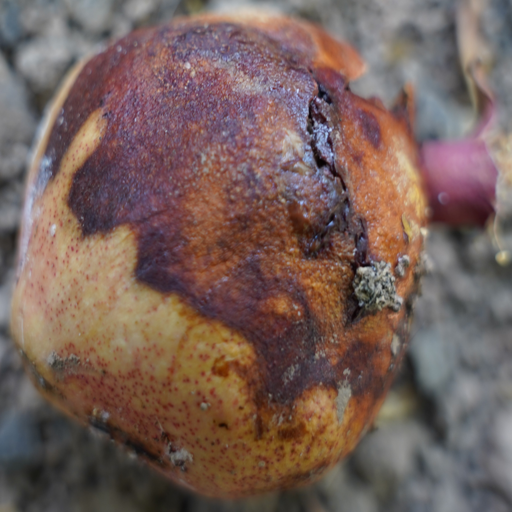
Label: Ectomyelois ceratoniae